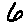
Label: 6